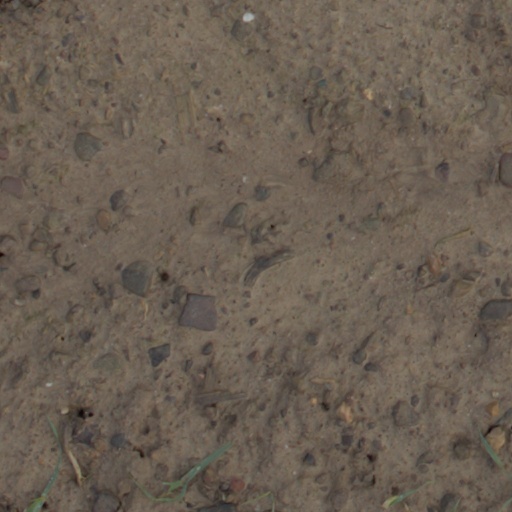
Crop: wheat